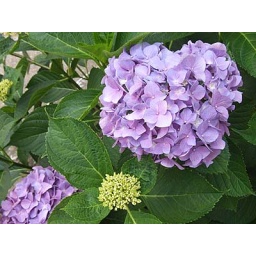
flowers by Steph's house